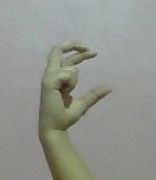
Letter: thal